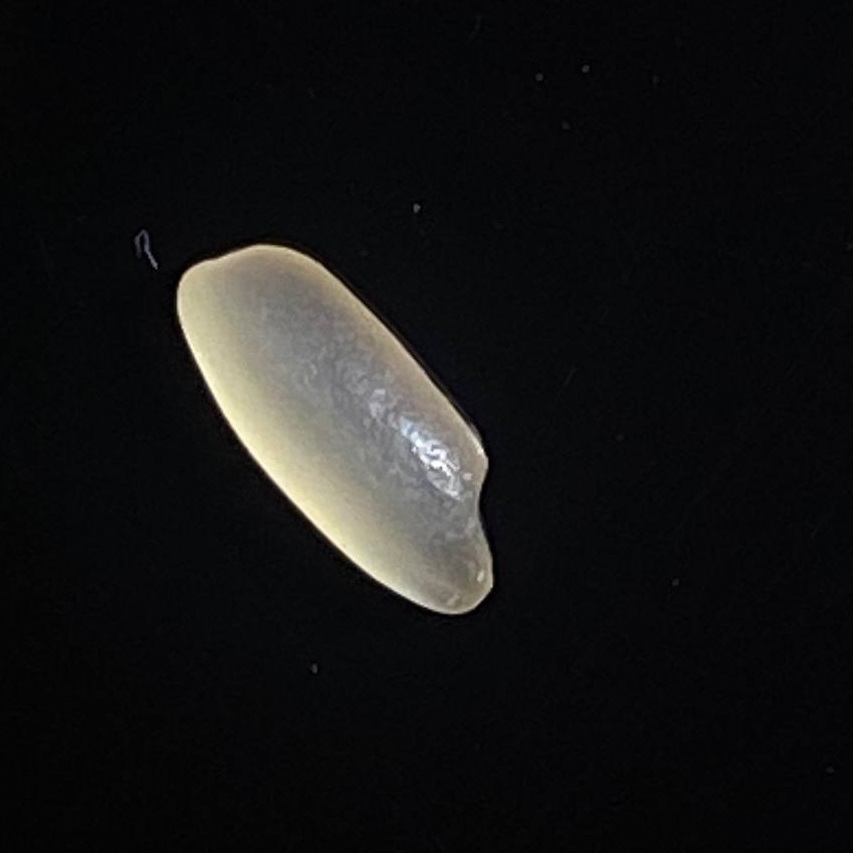
Rice variety: Shorna5